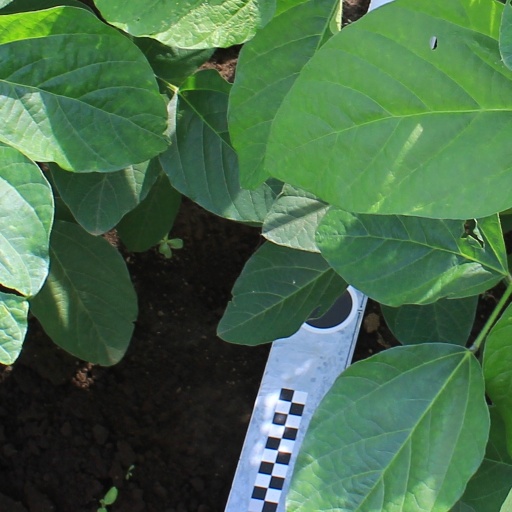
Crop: soybean